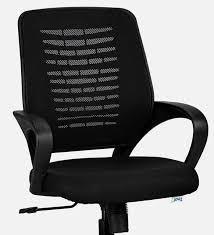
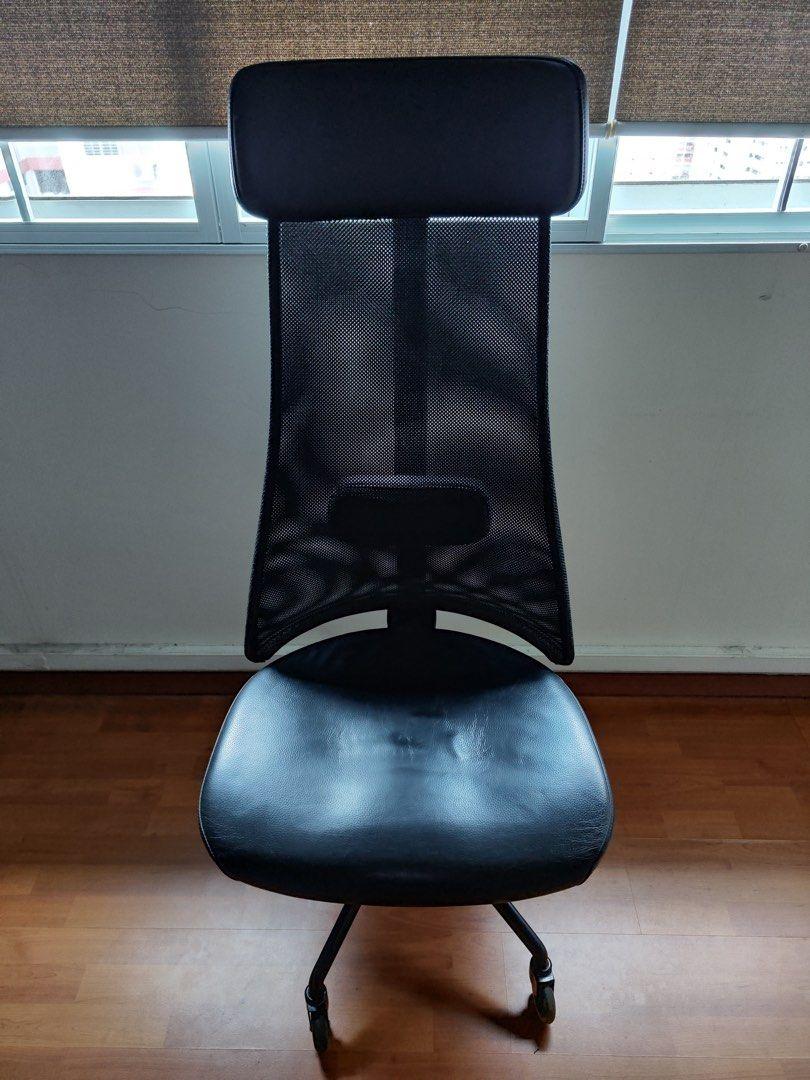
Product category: items_chair
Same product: no